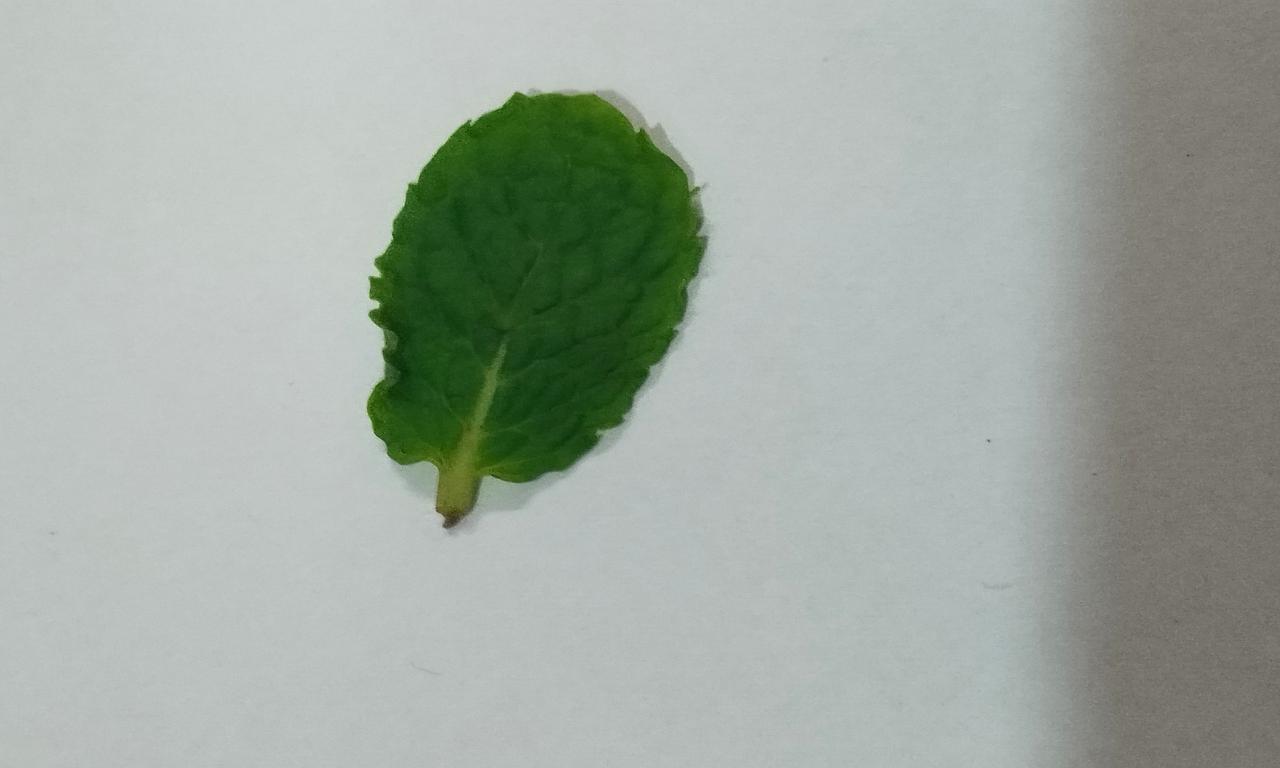
Label: Fresh